Franklin A. Hart

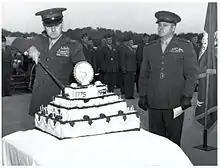
LtGen Franklin A. Hart cuts the first piece of cake at the 1951 Marine Corps Birthday Celebration, TBS, Quantico while Col David M. Shoup looks on.

He returned to the United States in September 1945, and assumed duties as director, Division of Reserve, Headquarters, Marine Corps, Washington, D.C. In January 1946, he became director, Division of Public Information and in July, director of personnel.